Chinese idol

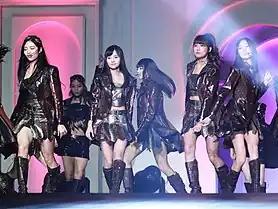
SNH48, one of the most popular Chinese idol groups

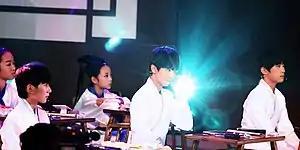
TFBoys in 2015

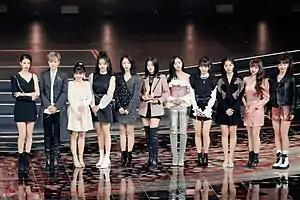
Rocket Girls 101 in 2020

The Chinese pop music industry has a growing trend of idols and idol groups, who are entertainers manufactured and marketed for their image and attractiveness. Idols are primarily singers (either as members of a group or as solo acts), but they are also trained in other roles such as acting, dancing, and modeling. Unlike other celebrities, idols are promoted through merchandise and endorsements by talent agencies while maintaining a carefully curated public image and social media presence, as well as a strong parasocial connection with a passionate fan base through concerts and meetups.